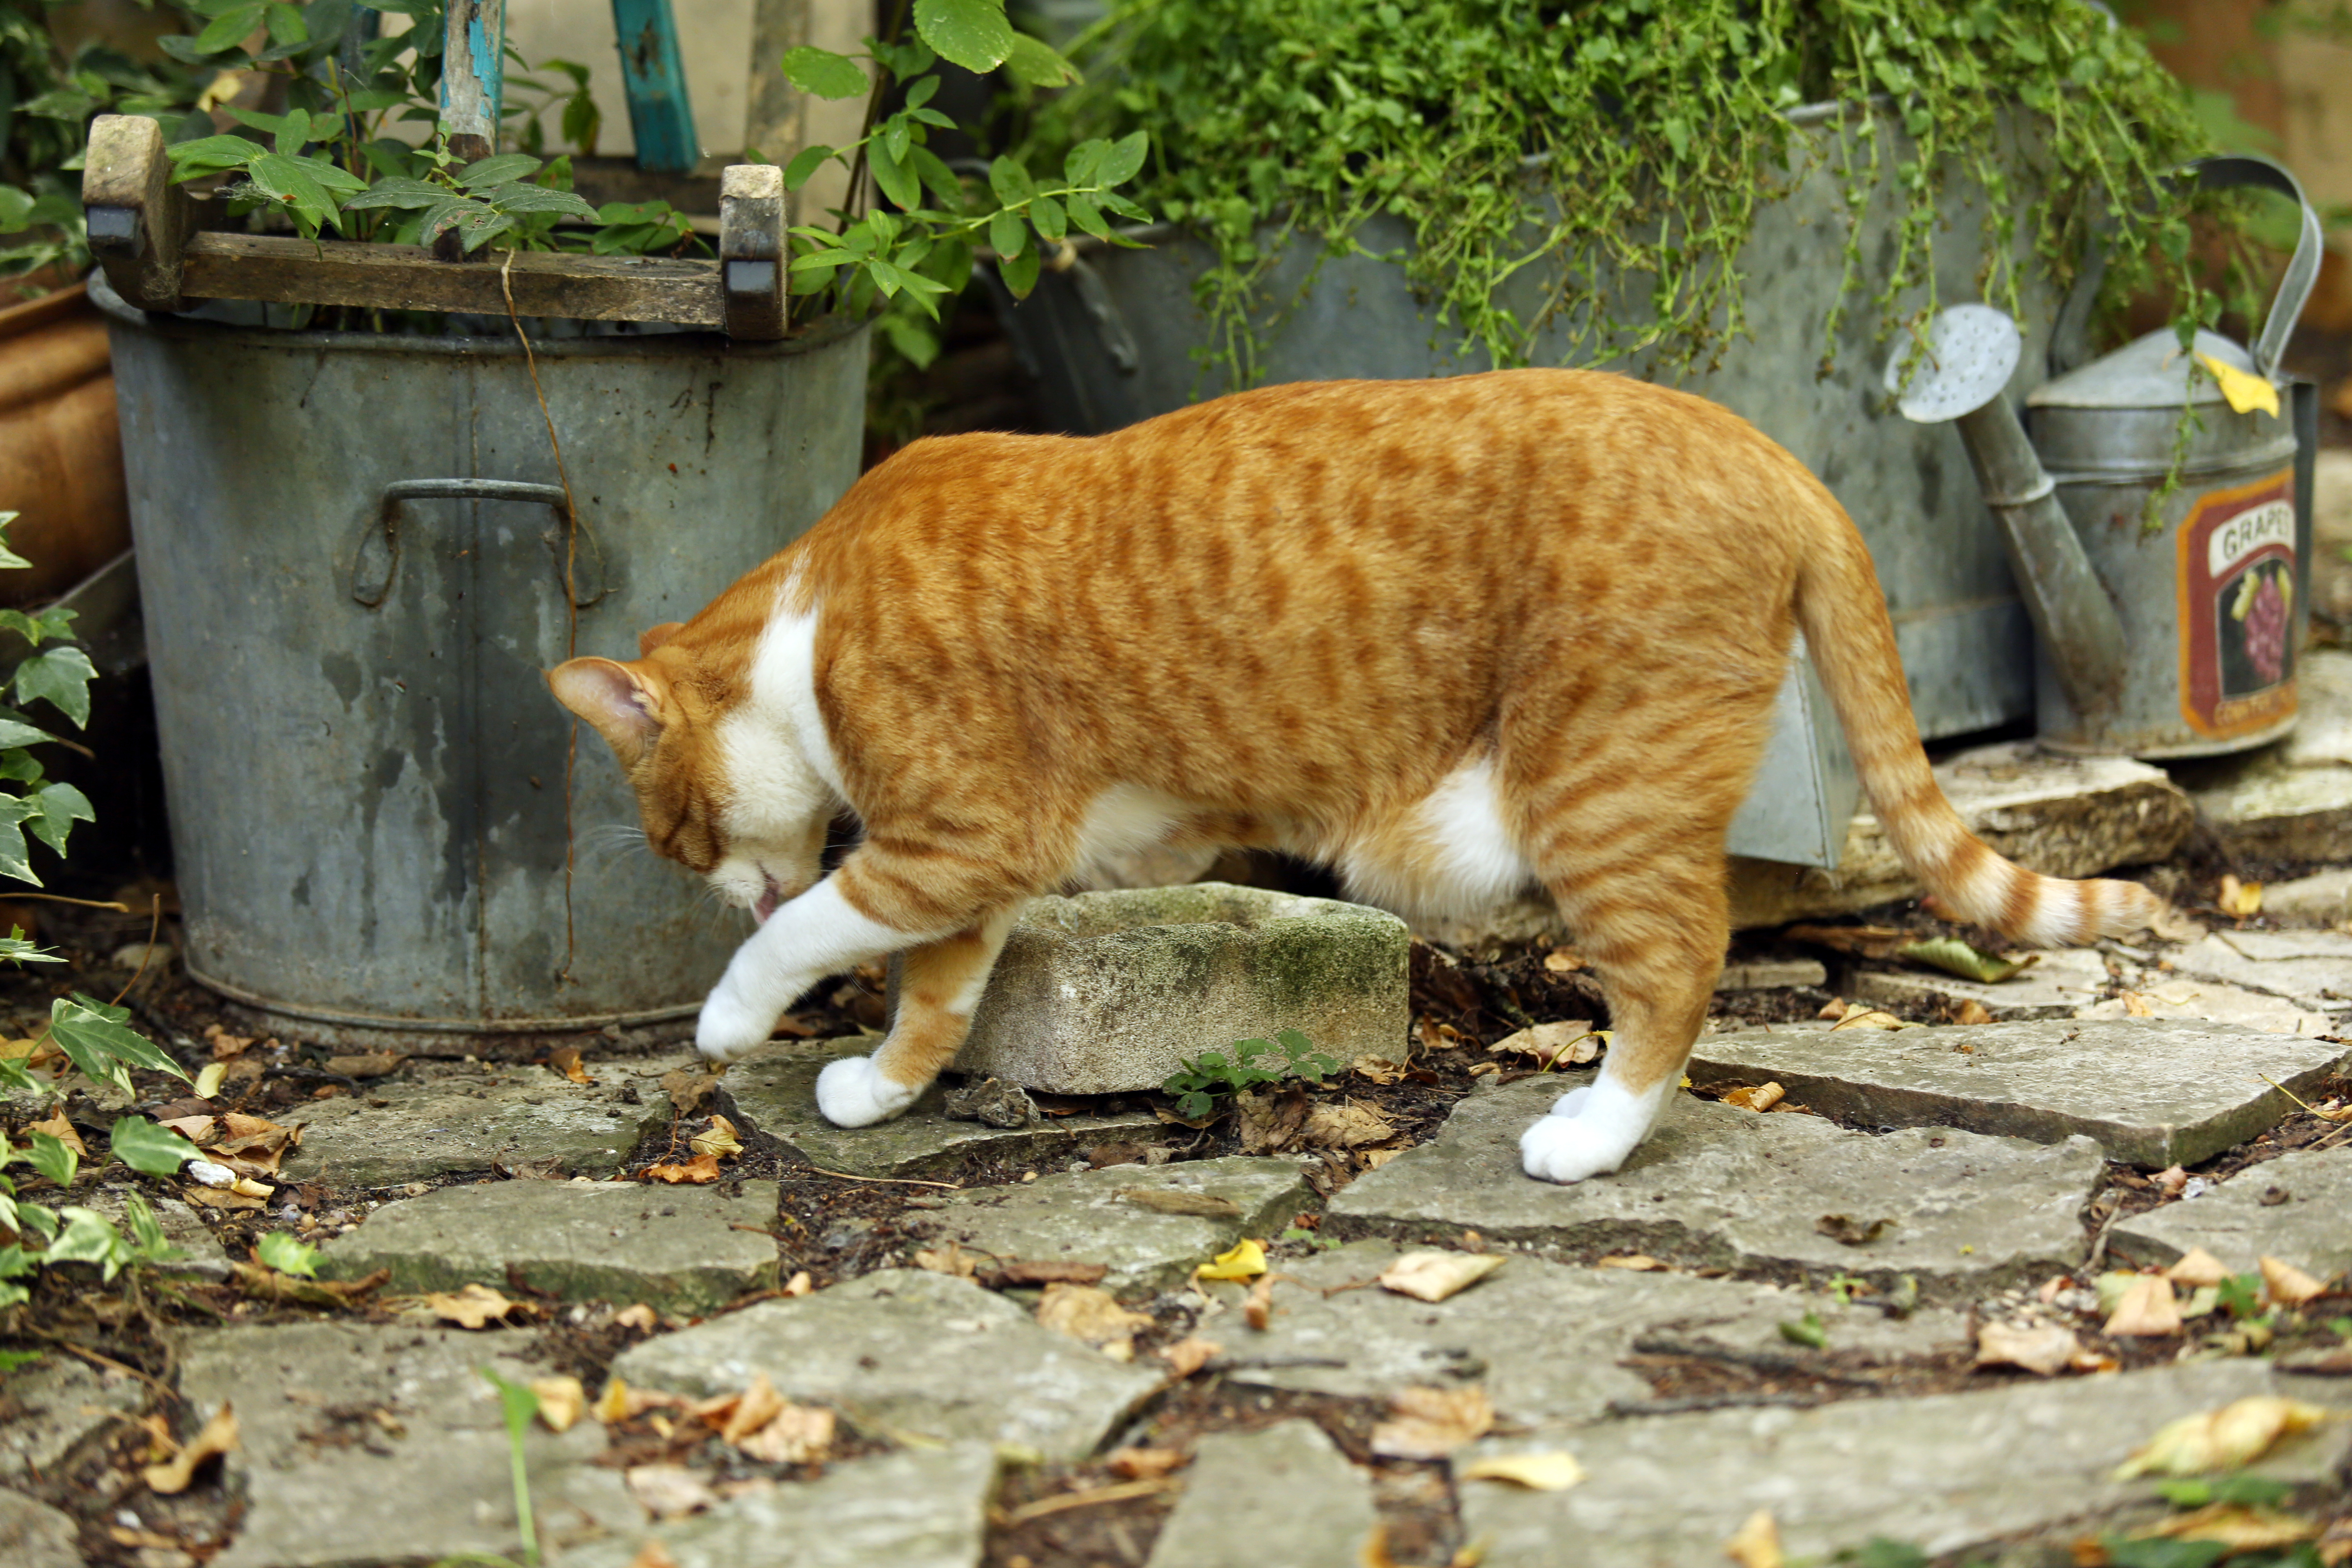
summer, france, wildlife, europe, zoo, cat, canon, mammal, fauna, pets, cats, midi, vertebrate, t, pav, sommer, jardin, chats, southfrance, sdfrankreich, zuidfrankrijk, mditerrane, hauskatze, chatsdomestiques, katzen, exterieur, ombrage, poezen, katten, garrigue, zommer, ombrages, strilisation, provencealpesctedazur, bouchesdurhne, vernegues, sanctuaireflin, protectionfline, katzenschutz, chaleur, katzenfreunde, aixenprovence, lambesc, chatsstriliss, wild cat, small to medium sized cats, cat like mammal